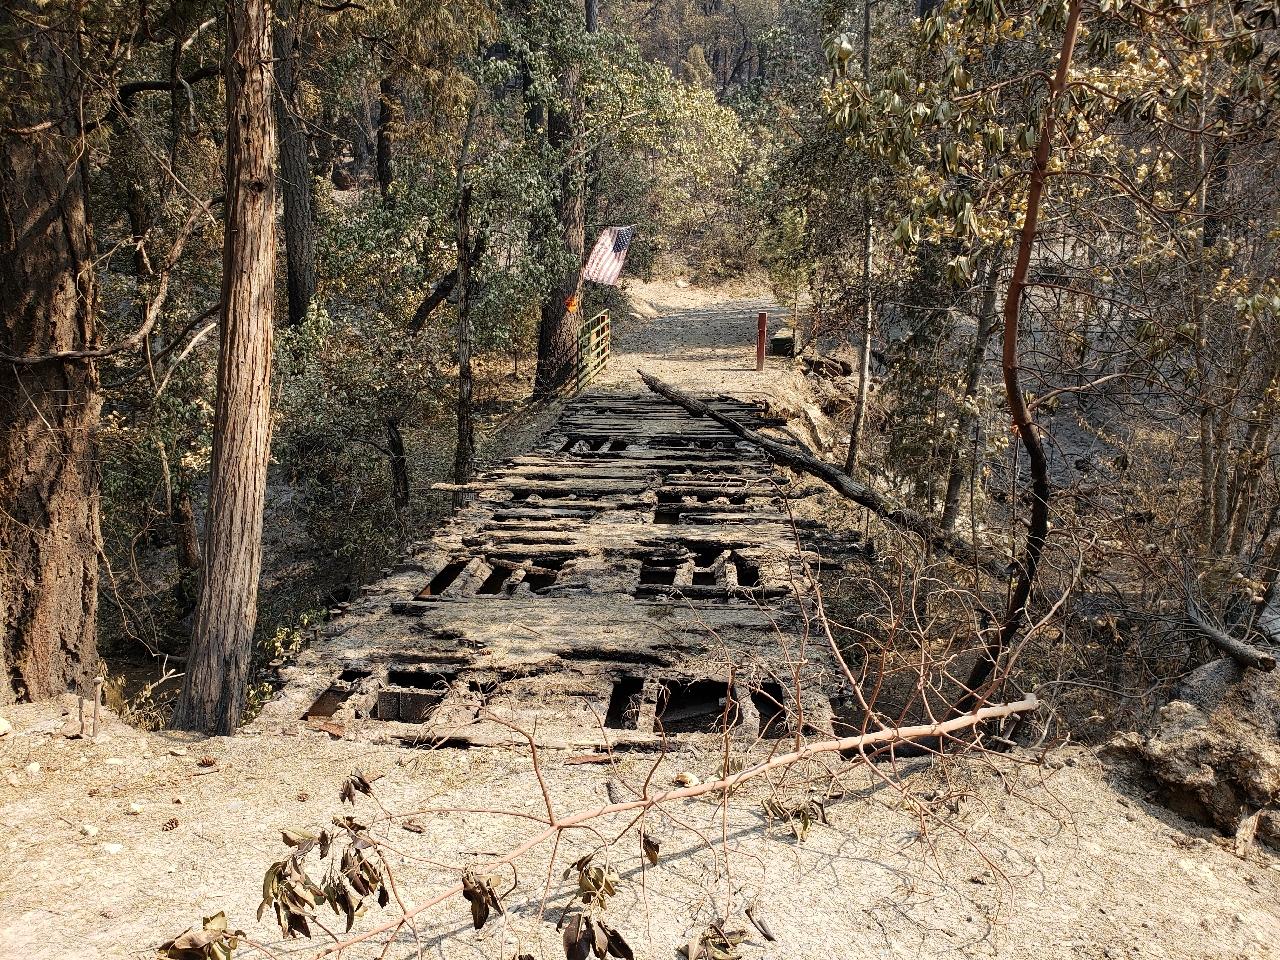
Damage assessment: destroyed